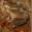
Label: shrew